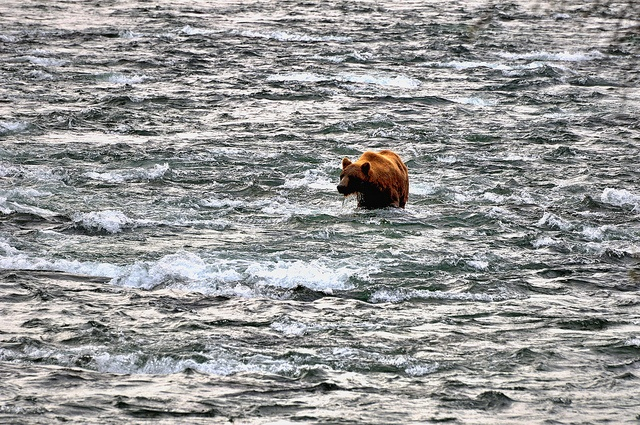
A bear wading through water in a river.
A brown bear standing in the middle of a river.
a brown bear is walking through some water
A brown bear is wading in choppy gray water.
A bear with a fish in a body of water.